Girard, Louisiana

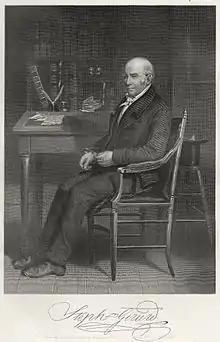
Portrait of Stephen Girard

Girard was named for the wealthy shipping merchant and financier, Stephen Girard, of Philadelphia. Well before construction of the railroad, Girard's location along Boeuf River provided a valuable means for transporting both labor as well as agricultural goods and supplies to markets downriver such as New Orleans.